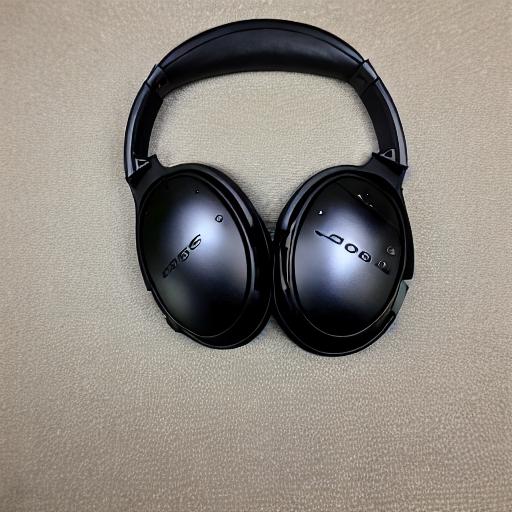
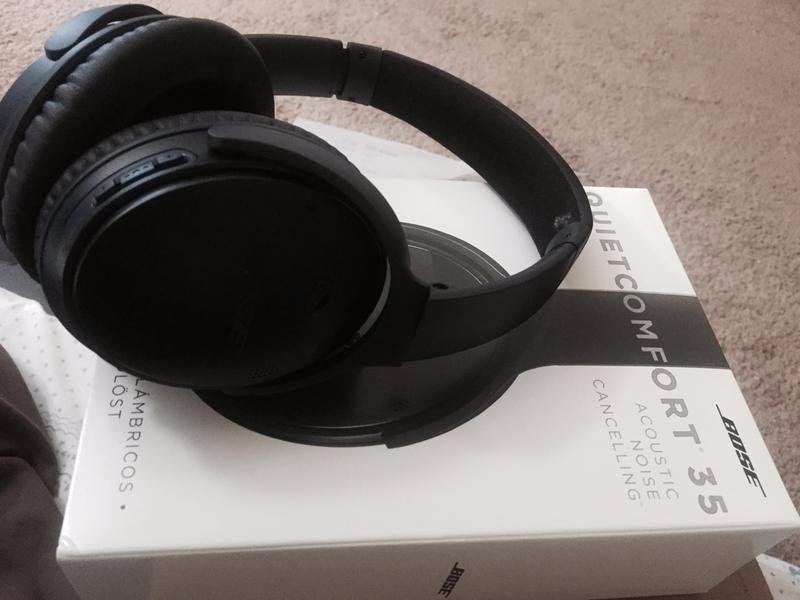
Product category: headphones
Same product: no